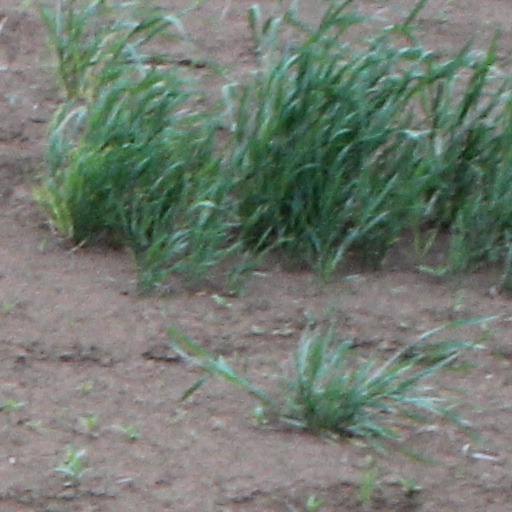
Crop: wheat